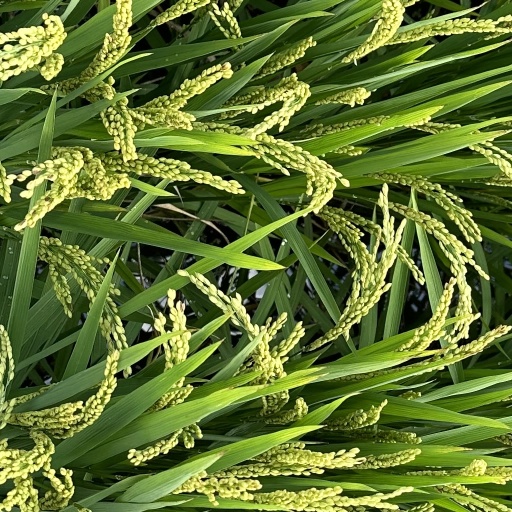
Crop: rice